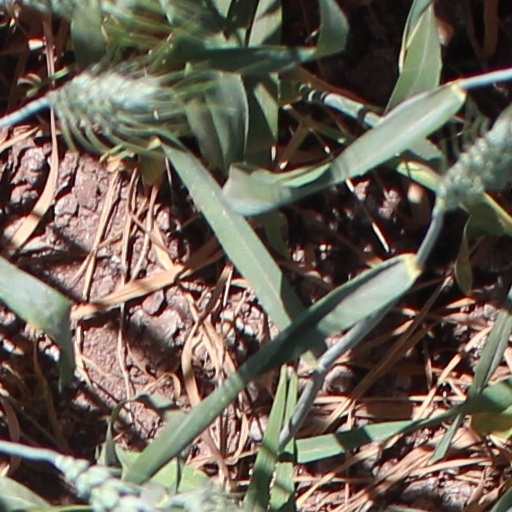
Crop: wheat